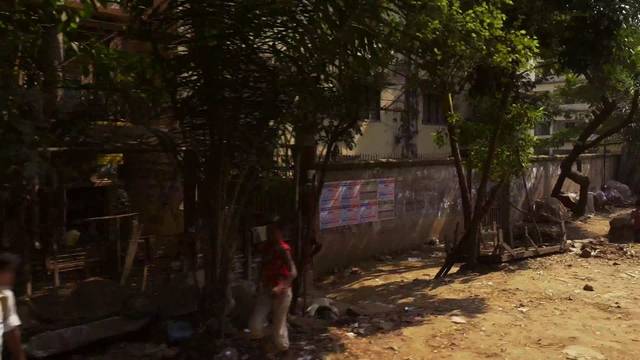
Region: Bangladesh
Coordinates: 23.816, 90.411